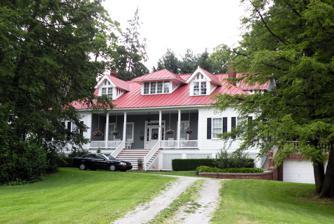
Building: 899 Old Thorn Run Road
Country: United States of America
Year built: 1814
Historic site in Pennsylvania, United States 899 Old Thorn Run Road Location 899 Old Thorn Run Road, Moon Township, Pennsylvania , USA Coordinates 40°31′1.83″N 80°11′48.76″W / 40.5171750°N 80.1968778°W / 40.5171750; -80.1968778 Built 1814 Pittsburgh Landmark – PHLF Designated 1988 Location of 899 Old Thorn Run Road in Allegheny County, Pennsylvania 899 Old Thorn Run Road in Moon Township, Pennsylvania , was built in 1814.  The house was added to the List of Pittsburgh History and Landmarks Foundation Historic Landmarks in 1988. References